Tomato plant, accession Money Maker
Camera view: tilt-top (135 deg); turntable rotation: 30 degrees
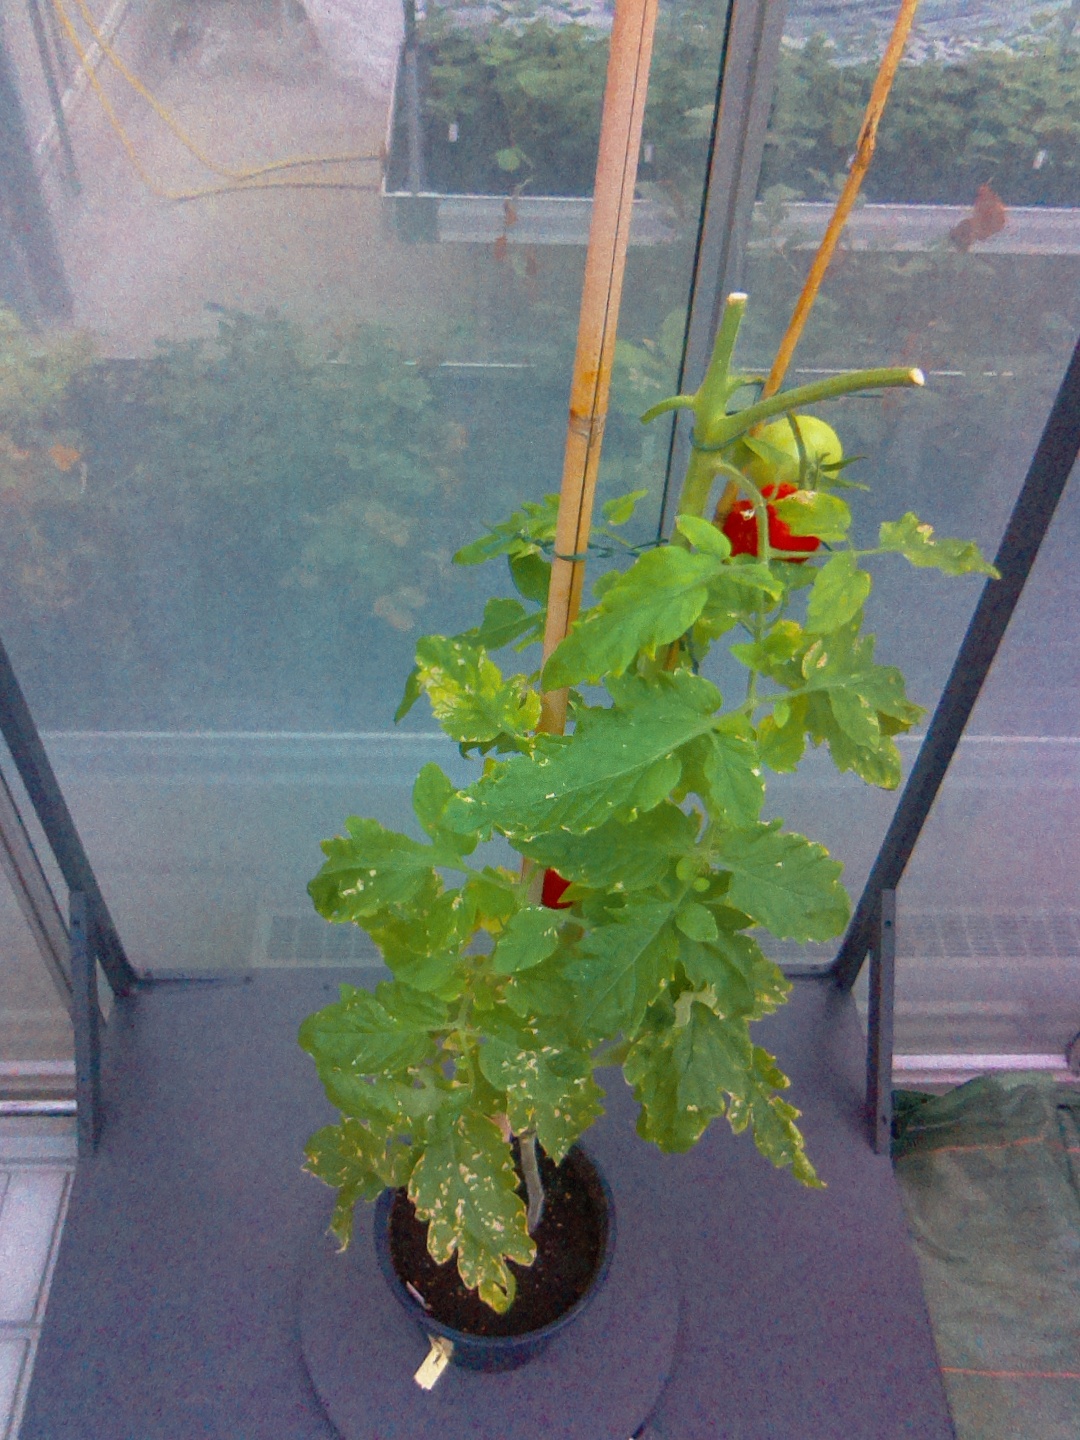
BBCH growth stage 88: 80%-90% of fruits show typical fully ripe color